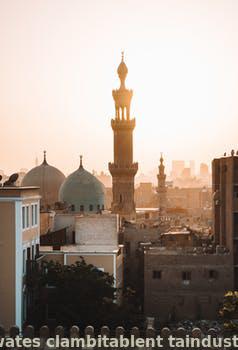
Label: Watermark